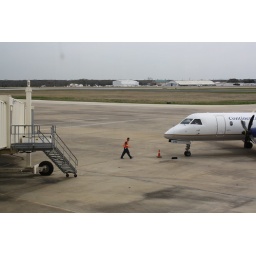
This photo captures our plane traveling at top speed. On the ground or in the air, it was all the same.